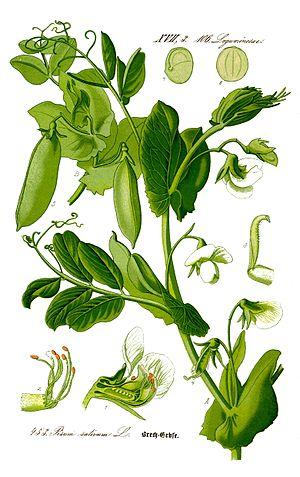
Le Pois cultivé est une espèce de plante annuelle de la famille des légumineuses, largement cultivée pour ses graines, consommée comme légume ou utilisée comme aliment du bétail. Le terme désigne aussi la graine elle-même, riche en énergie et en protéines. Les pois secs se présentent souvent sous la forme de « pois cassés ». Les pois frais, récoltés avant maturité, sont plus couramment appelés « petits pois ».